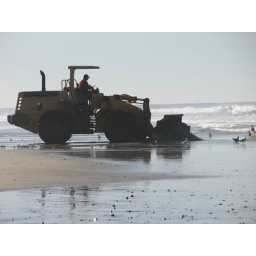
Apparently, they were building up the sand around the lifeguard station...